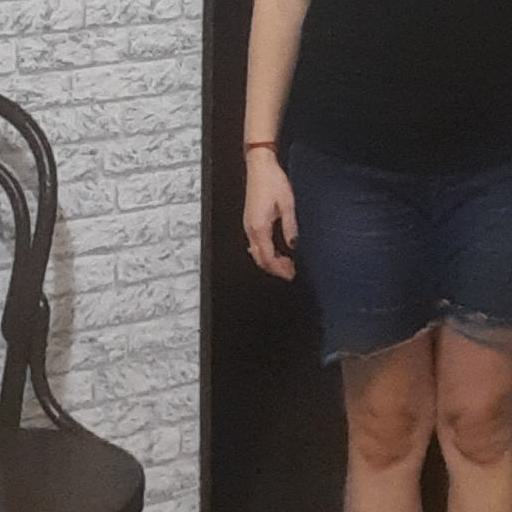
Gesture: no_gesture